Kumaravel Somasundaram

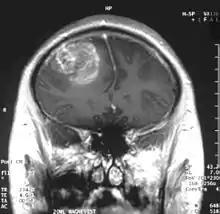
Glioblastoma - MR coronal with contrast

Somasundaram's work is centered around the studies of oncoviruses, tumor suppressor genes, gliomas and microRNAs and he has done advanced research on glioblastoma, an aggressive form of cancer affecting the brain. The group led by him is engaged in work concerning the determination of the role of cellular tumor antigen p53 in glioma, regulating the protein, p73 in cervical cancer patients, using Adenovirus early region 1A, a tumor suppressor gene, the analytical study of BRCA1 gene in breast cancer and the analysis and regulation of SV2A, a synaptic vesicle protein. He demonstrated that glioblastoma spreads rapidly by producing macrophage colony-stimulating factor (MCSF) in large quantities which in turn stimulate the growth of blood vessels in the tumor. He proposed that the MCSF interacted with the anti-tumor microglial cells of the human body and induced them to produce Insulin-like growth factor-binding protein 1 (IGFBP1), thereby impairing the capacity of microglial cells to fight the tumor cells, a process he called "befriending". The discovery of this new molecule, IGFBP1 and its role in glioma angiogenesis, led to a collaborative investigation which involved four research institutions namely National Institute of Mental Health and Neuro Sciences, Sri Sathya Sai Institute of Higher Medical Sciences and Institute for Functional Genomics (INSERM) of the University of Montpellier, apart from the IISc. The research team led by Somasundaram and Phillipe Marin of INSERM validated the earlier findings and proposed a new therapeutic protocol for glioblastoma which targeted IGFBP1, rather than Vascular endothelial growth factor (VEGF) which earlier treatment methods attacked. The researchers, later, released their findings through a paper, "Glioblastoma-derived Macrophage Colony Stimulating Factor (MCSF) Induces Microglial Release of Insulin-like Growth Factor-Binding Protein 1 (IGFBP1) to Promote Angiogenesis", published in the Journal of Biological Chemistry. Work is in progress at his laboratory for developing biomarkers (twenty genes of which is named gene X, have already been discovered) for which detailed study is being conducted on microRNA, DNA methylation, modifications of chromatin and gene fusions. His studies have been documented by way of a number of articles and ResearchGate, an online repository of scientific articles has listed 178 of them. He has also conducted workshops including the "Workshop on Next Generation Sequencing" organized by the Council of Scientific and Industrial Research in November 2013 and has delivered invited or plenary speeches at various conferences and seminars and the 5th annual meeting of the Proteomics Society, India held in September 2013 was one among them.